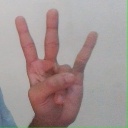
अक्षर: क्ष